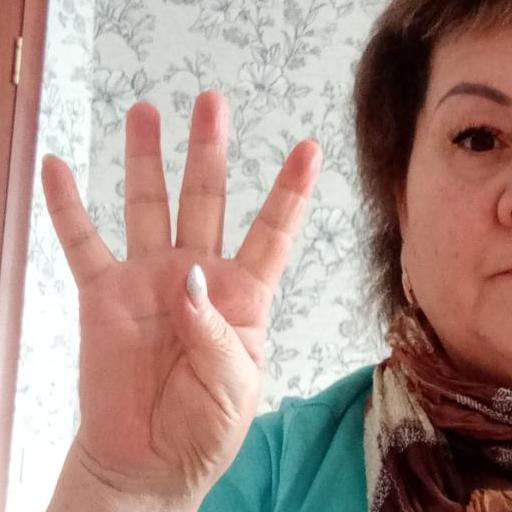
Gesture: four